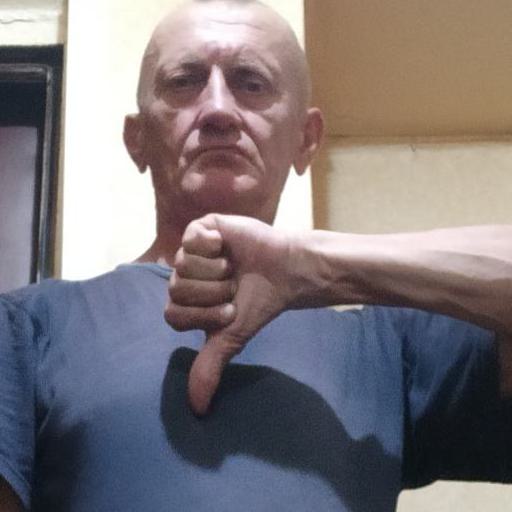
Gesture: dislike